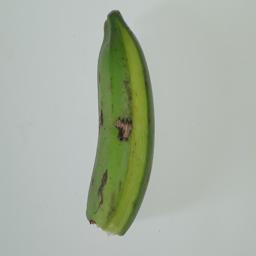
Ripeness: Green